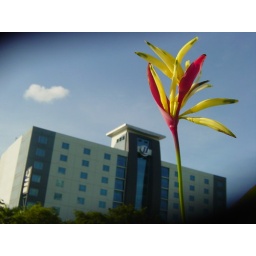
One of the flowers in the ground fronting the IT Park.